2012 Tour de France, Stage 11 to Stage 20

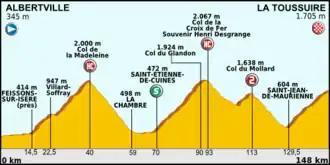
Stage eleven profile

The stage was spent entirely in the Alps with two hors catégorie climbs – the Col de la Madeleine after and the Col de la Croix de Fer after ; both of which had summits at or higher – before the finish at La Toussuire-Les Sybelles. The Col de la Croix de Fer was the highest point reached in the Alps in the 2012 Tour, so the leader across the summit would win the Souvenir Henri Desgrange. The finish was a first-category climb of at an average gradient of 6.1%. Much like the previous day, a large breakaway was formed after several different groups advanced clear of the main field as they approached the first climb of the day, at the Col de la Madeleine.